John W. Candler

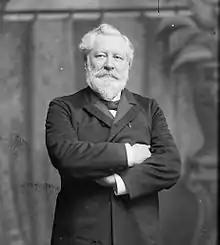
Candler in 1895

John Wilson Candler (February 10, 1828 – March 16, 1903) was a United States representative from Massachusetts. He was born in Boston on February 10, 1828. He attended the Marblehead and Dummer Academies. He then became a merchant, engaged in shipping and commerce with the East and West Indies and South America. He served as a member of the Massachusetts House of Representatives. He was chairman of the commissioners of prisons of Massachusetts, and president of the Boston Board of Trade and of the Commercial Club of Boston.